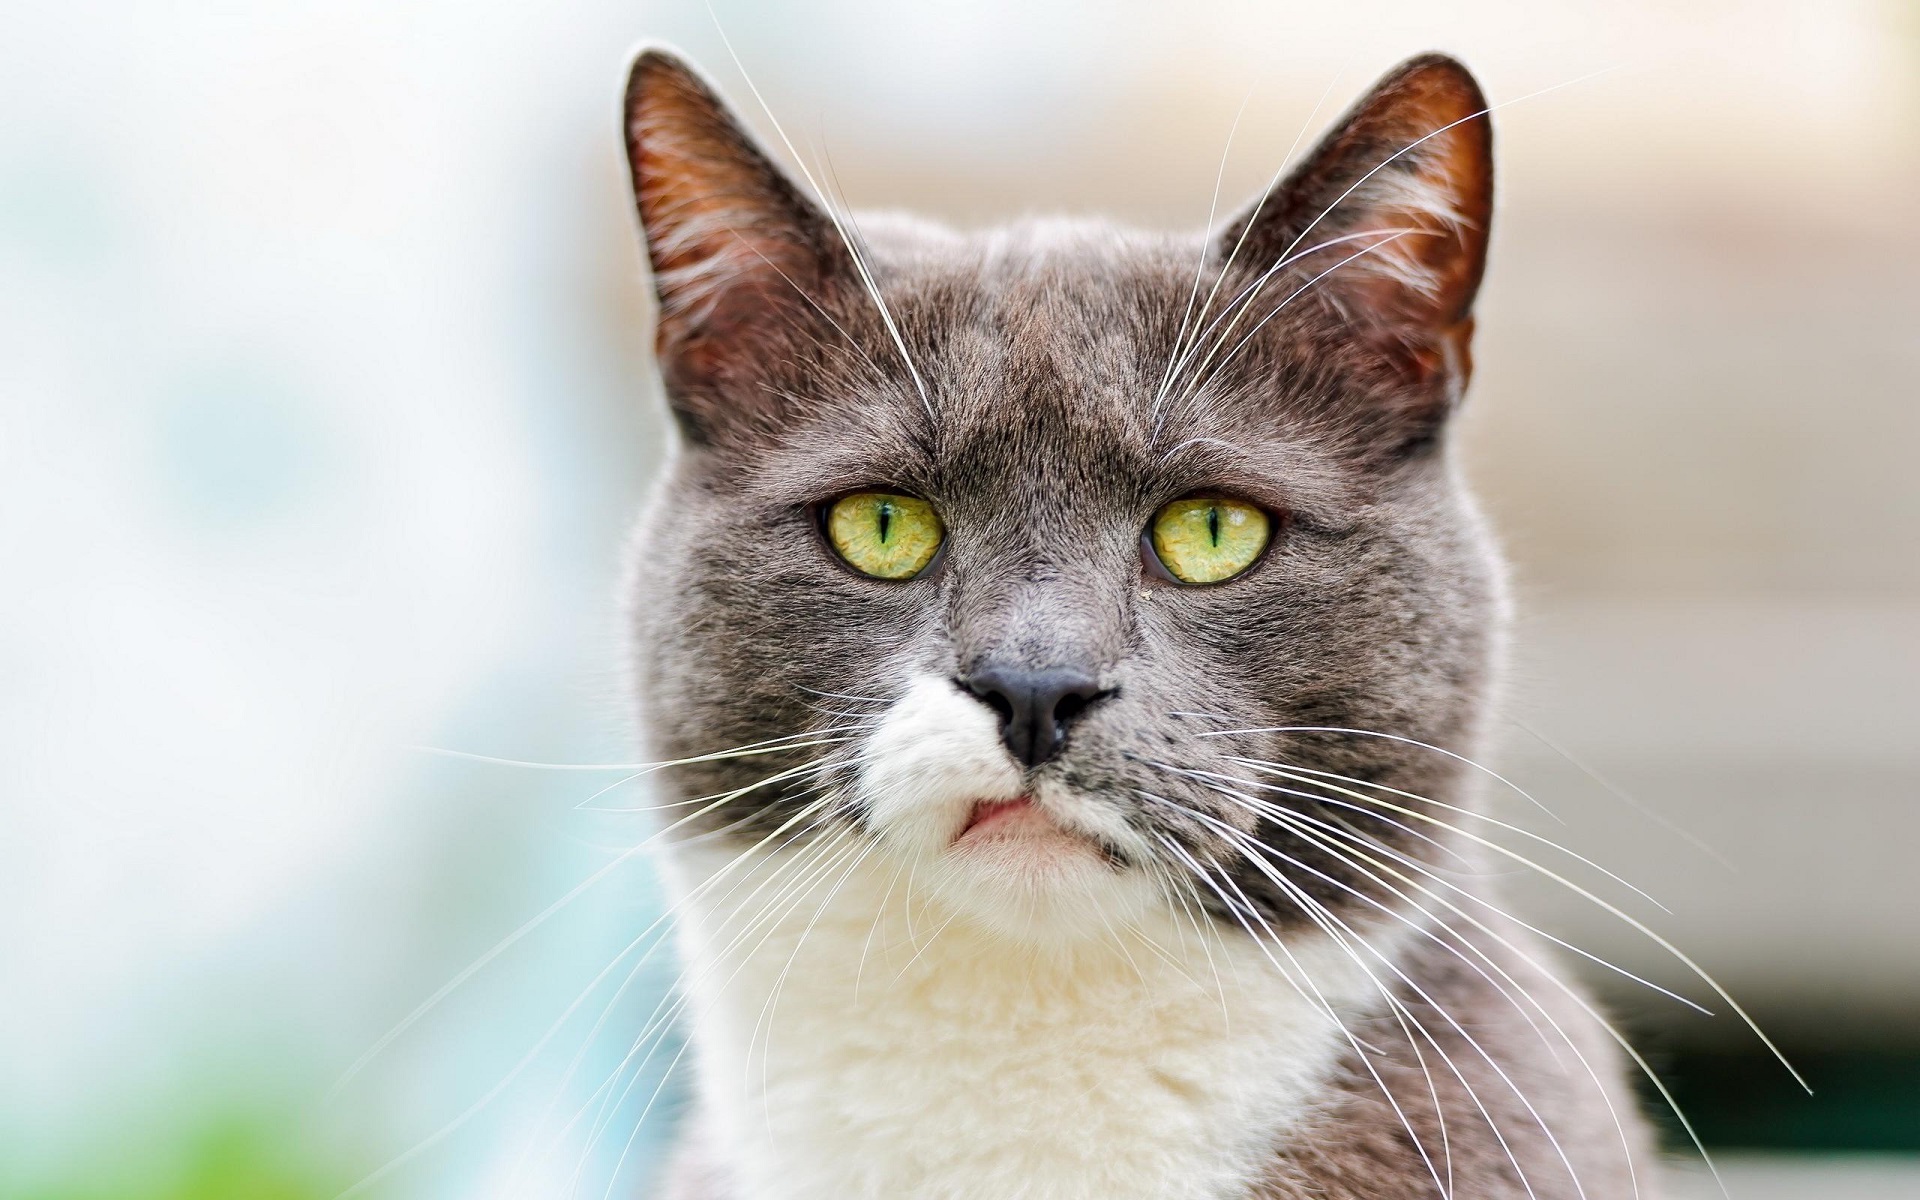
white, sweet, animal, cute, pet, fur, portrait, cat, sitting, feline, mammal, fauna, close up, face, nose, eyes, whiskers, grey, snout, ears, head, vertebrate, domestic, adorable, burmese, european shorthair, russian blue, korat, burmilla, small to medium sized cats, cat like mammal, domestic short haired cat, tonkinese